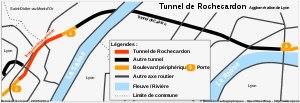
Le tunnel de Rochecardon est un tunnel routier traversé par la partie nord du Boulevard périphérique de Lyon situé dans le quartier de Vaise dans le 9ᵉ arrondissement de Lyon.